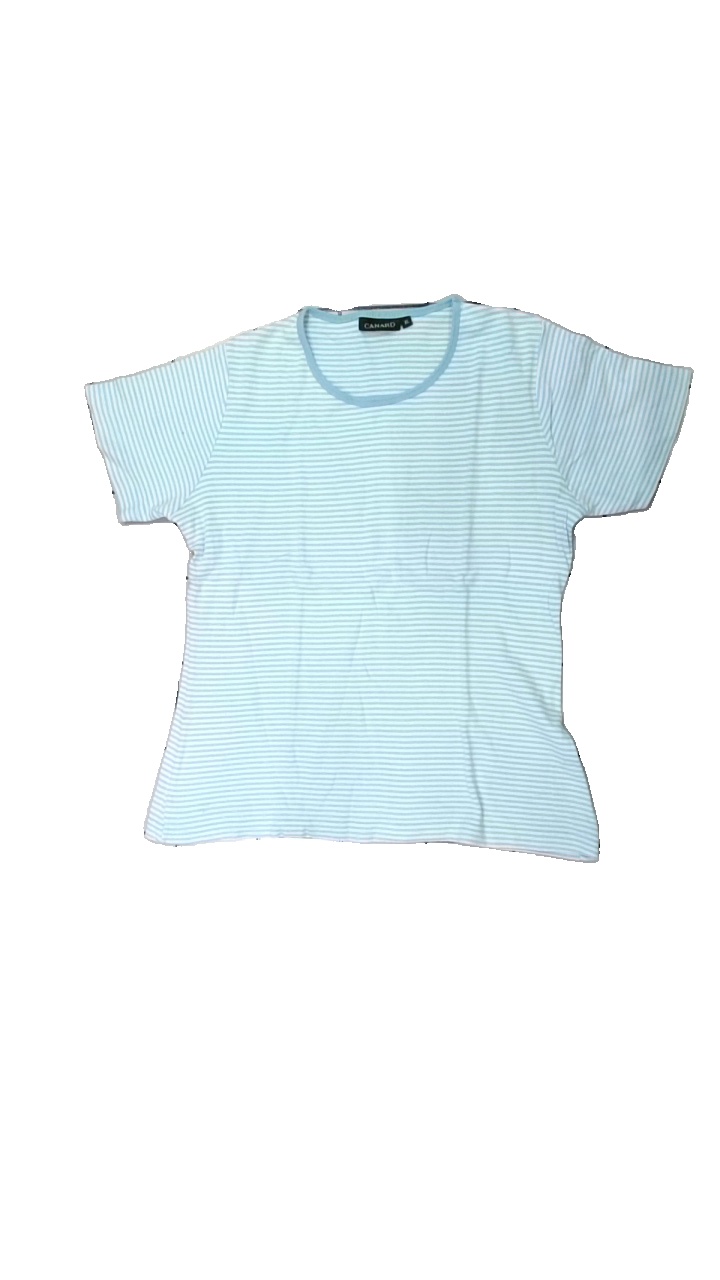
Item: T-shirt (Ladies)
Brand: Canard
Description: randig t-shirt urtvättad
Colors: Blue, White
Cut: Regular
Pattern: Striped
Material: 100% cotton
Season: All
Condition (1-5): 2
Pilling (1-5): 2
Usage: Export
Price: <50